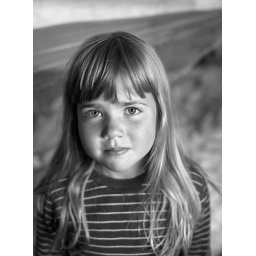
Girl in the striped shirt